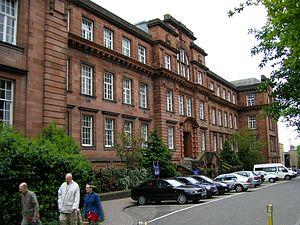
L'université de Dundee est une université britannique située à Dundee, en Écosse. Possédant officiellement le statut d'université depuis 1967, elle compte environ 18 000 étudiants dont 5 500 postgraduates.